Lhasa

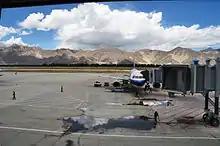
Lhasa Gonggar Airport

Lhasa contains several hotels. Lhasa Hotel is a 4-star hotel located northeast of Norbulingka in the western suburbs of the city. Completed in September 1985, it is the flagship of CITS's installations in Tibet. It accommodates about 1000 guests and visitors to Lhasa. There are over 450 rooms (suites) in the hotel, and all are equipped with air conditioning, mini-bar and other basic facilities. Some of the rooms are decorated in traditional Tibetan style. The hotel was operated by Holiday Inn from 1986 to 1997 and is the subject of a book, "The Hotel on the Roof of the World". Another hotel of note is the historical Banak Shöl Hotel, located at 8 Beijing Road in the city. It is known for its distinctive wooden verandas. The Nam-tso Restaurant is located in the vicinity of the hotel and is frequented especially by Chinese tourists visiting Lhasa.